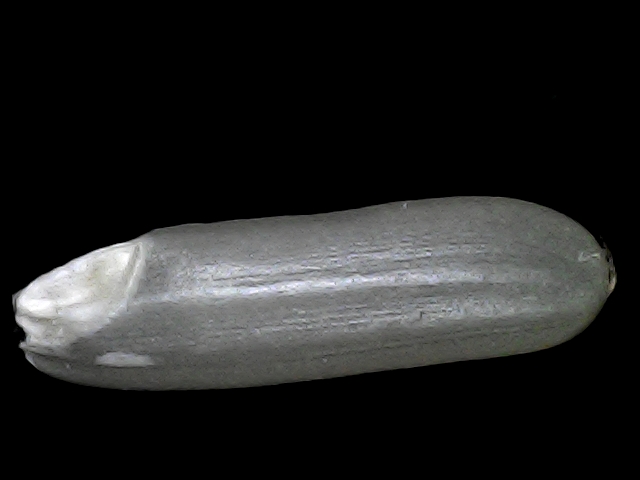
Rice variety: BRRI102